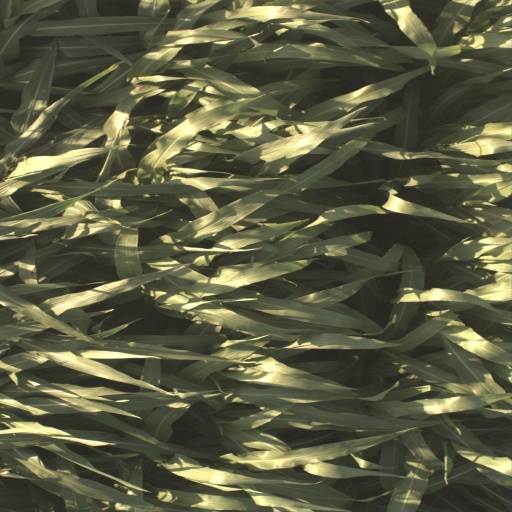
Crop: sorghum